Skra Częstochowa

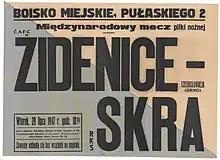
Poster of Skra’s friendly match against ČAFC Židenice

The club was founded in 1926. In 1946, Skra became the Częstochowa district champions and won promotion to the Polish championships played in the cup system. In the round of 16, the team lost 3–5 to Tęcza Kielce. In the 1947 season, Skra continued to play in the central games in the fight for the title of Polish Champion and qualification for the League in the 1948 season. The team took 7th place in the group, not being promoted to the league. Until 1952, the team played in the second league. From 1950 to 1954, the club operated under the name Ogniwo Częstochowa. Between 1953 and 1966, they competed in the third league. In 2018, the club was promoted to the II liga (third-tier), and won promotion to I liga three years later.